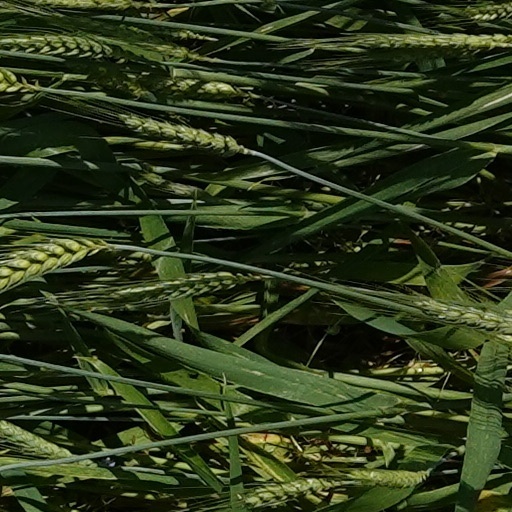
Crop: wheat